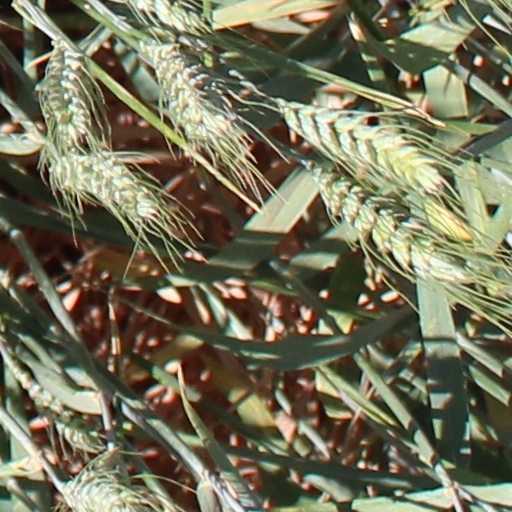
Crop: wheat